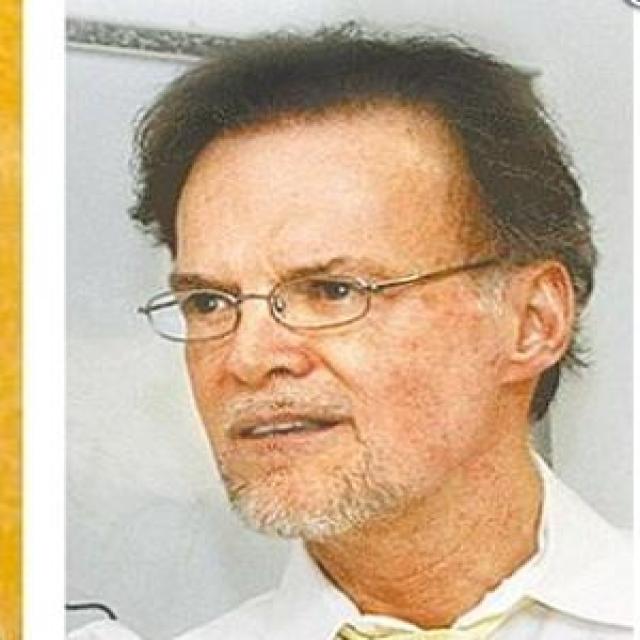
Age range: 65+